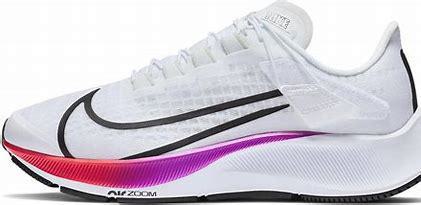
Brand: Nike
Model: Air Zoom Pegasus 37 Flyease